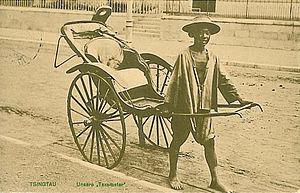
Le pousse-pousse ou poussepousse est une voiturette légère à deux roues et à une ou deux places, tirée ou poussée par un homme.